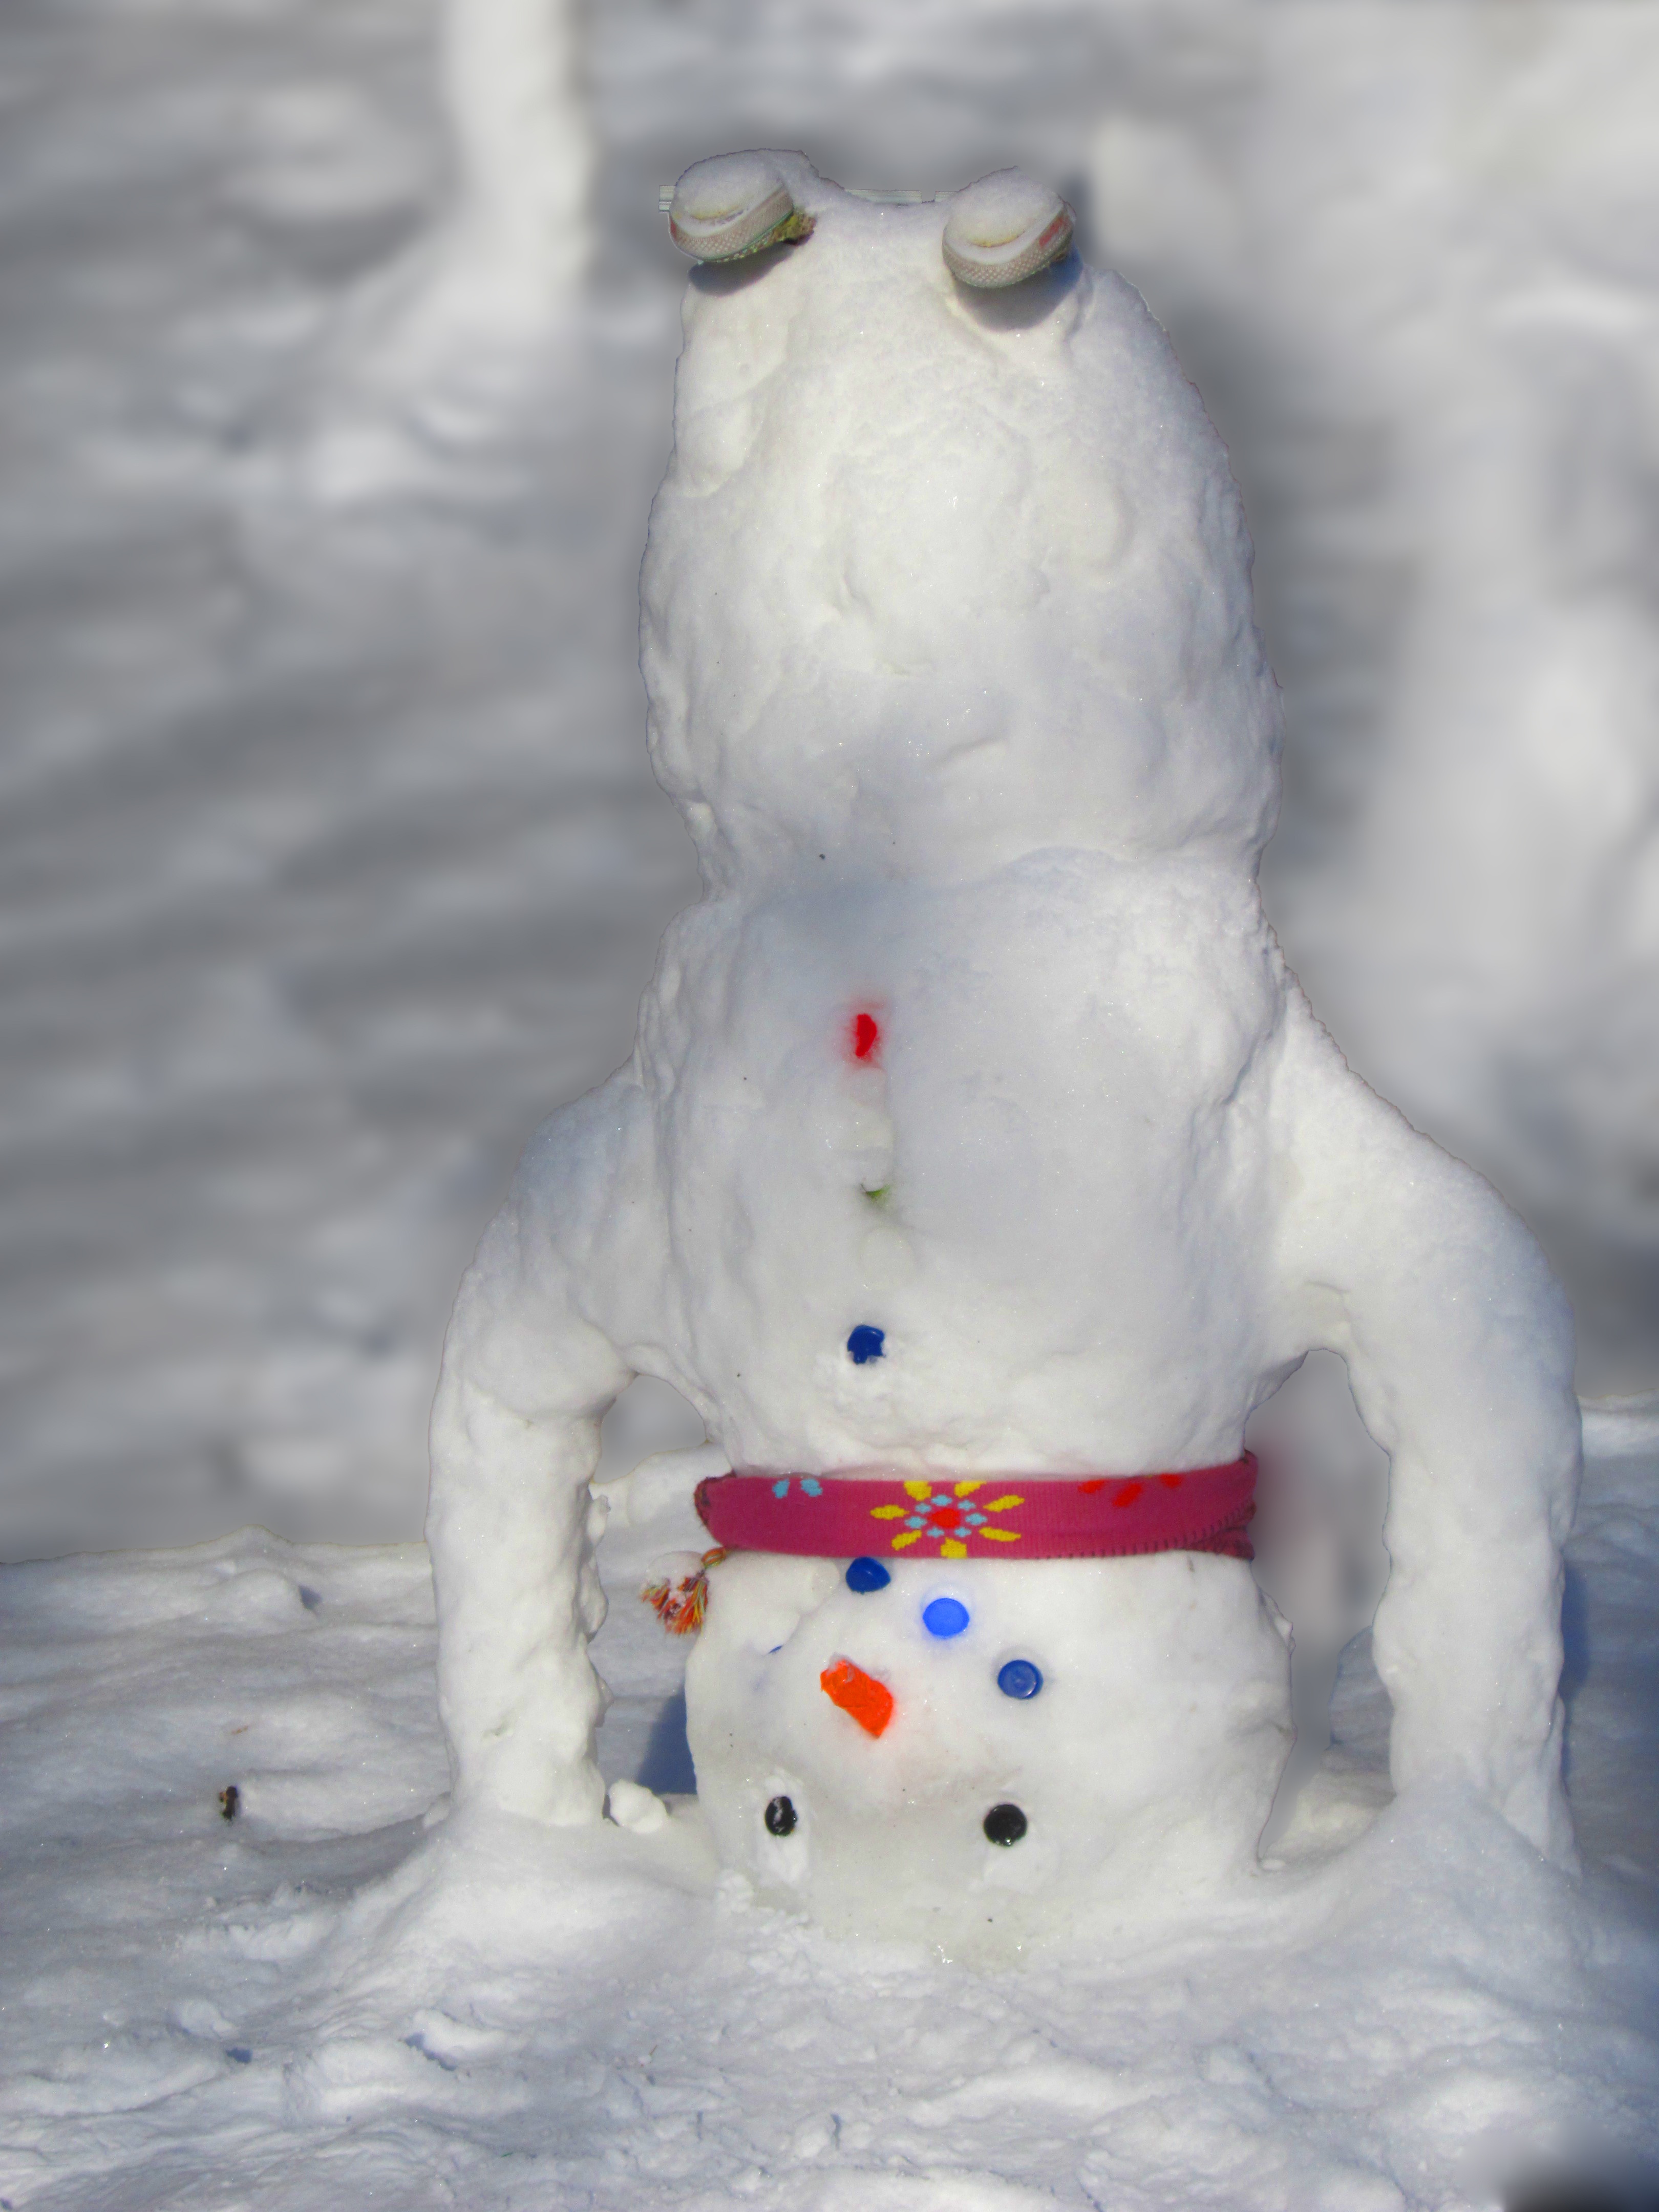
nature, snow, cold, winter, white, frost, cute, ice, red, weather, freeze, season, scarf, carrot, fun, snowman, seasonal, freezing, snowball